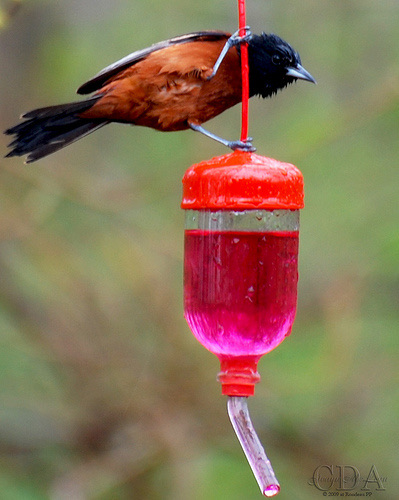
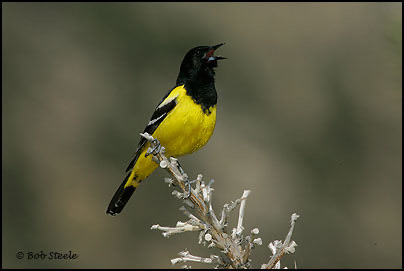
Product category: misc
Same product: yes